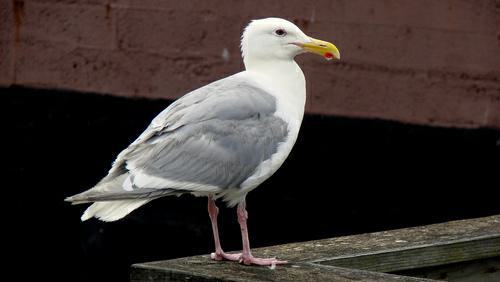
A photo of a western gull